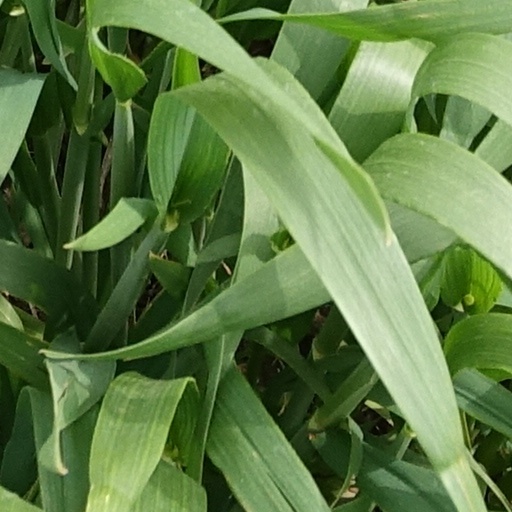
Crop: wheat